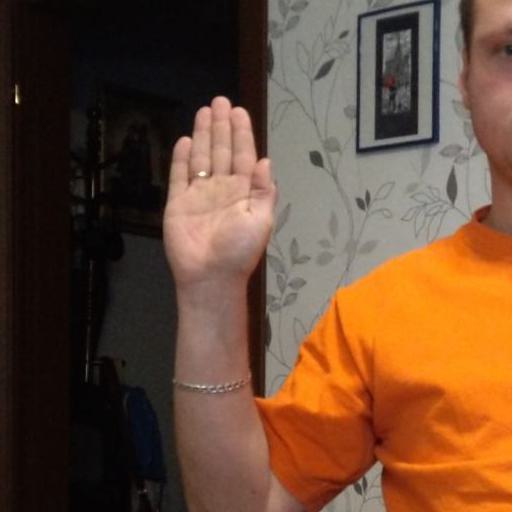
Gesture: stop